Answer in natural language. Considering the relative positions, where is white rectangular dining table with respect to black glossy countertop? Choose between the following options: left or right
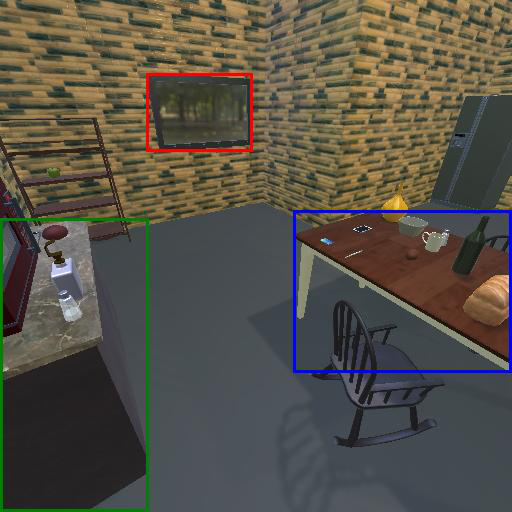
<answer>right</answer>